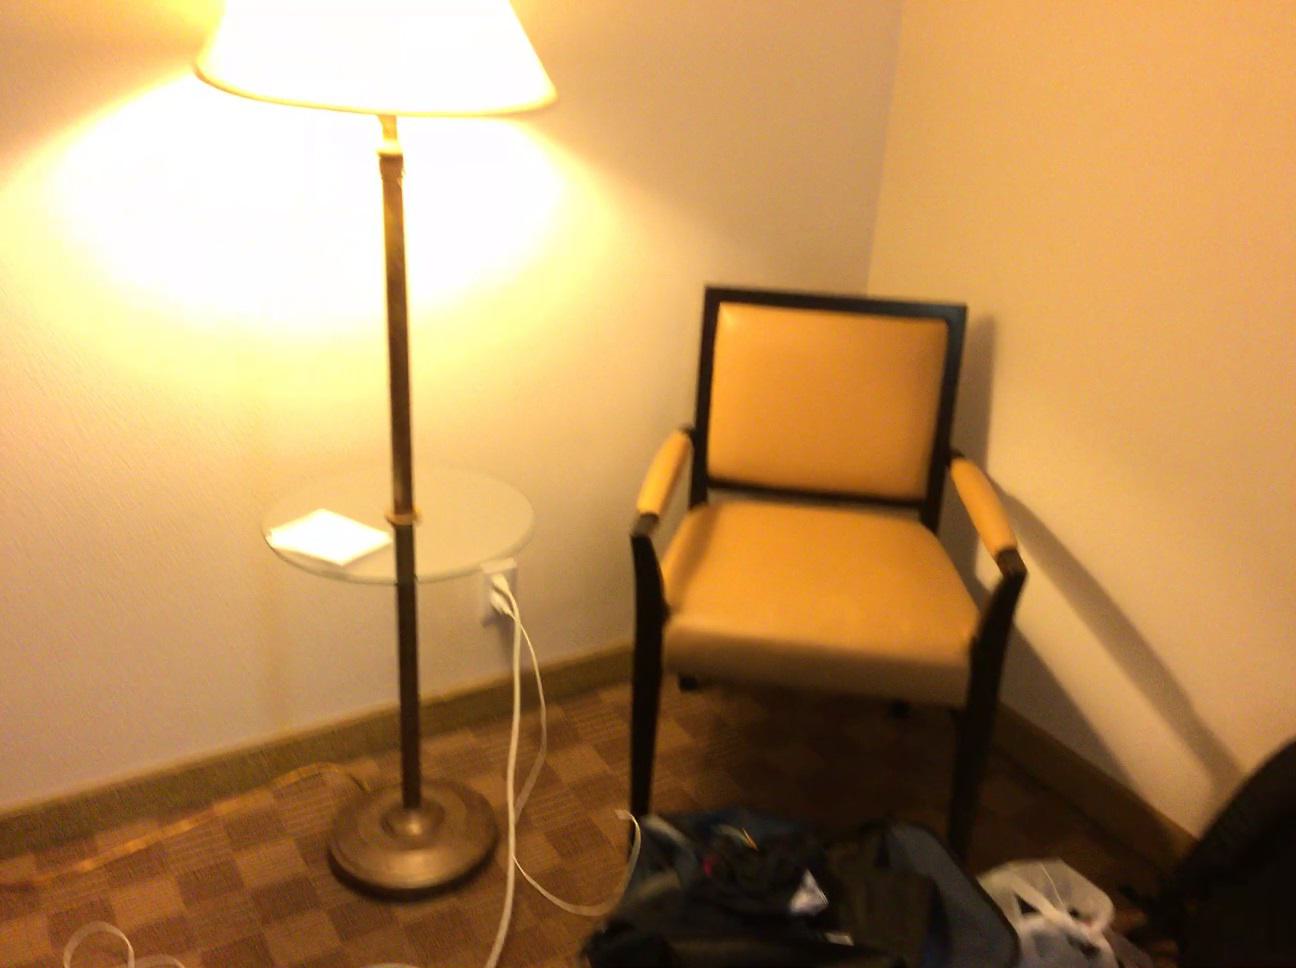
Question: In the image, there is the paper. Pinpoint several points within the vacant space situated left of the paper from the world's perspective. Your final answer should be formatted as a list of tuples, i.e. [(x1, y1), ...], where each tuple contains the x and y coordinates of a point satisfying the conditions above. The coordinates should be between 0 and 1, indicating the normalized pixel locations of the points.
Answer: [(0.178, 0.496), (0.185, 0.644), (0.171, 0.611), (0.159, 0.580), (0.148, 0.553), (0.138, 0.528), (0.129, 0.505), (0.160, 0.793), (0.145, 0.743), (0.132, 0.699), (0.120, 0.659), (0.110, 0.624), (0.100, 0.592), (0.091, 0.564), (0.083, 0.537), (0.076, 0.513), (0.068, 0.767), (0.059, 0.719), (0.050, 0.677), (0.043, 0.639), (0.037, 0.605), (0.031, 0.575), (0.025, 0.548), (0.021, 0.523)]